Saudi Arabia–United Arab Emirates border

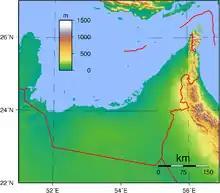
Map of the United Arab Emirates showing the pre-1974 boundary; note that by this map the UAE borders Qatar

In 1949, Saudi Arabia under the rule of Ibn Saud and Saudi Aramco had made incursions to the Western Region of the Emirate of Abu Dhabi, due to the prospect of getting oil. Ibn Saud was also interested in ruling the area of Al Ain and Al Buraimi, located in the Eastern Region of Abu Dhabi on its border with Oman. This led to the Buraimi Dispute. On 31 August 1952, a group of some 80 Saudi Arabian guards, 40 of whom were armed, led by the Saudi Emir of Ras Tanura, Turki bin Abdullah Al Otaishan, crossed Abu Dhabi territory and occupied Hamasa, one of three Omani villages in the oasis, claiming it as part of the Eastern Province of Saudi Arabia.